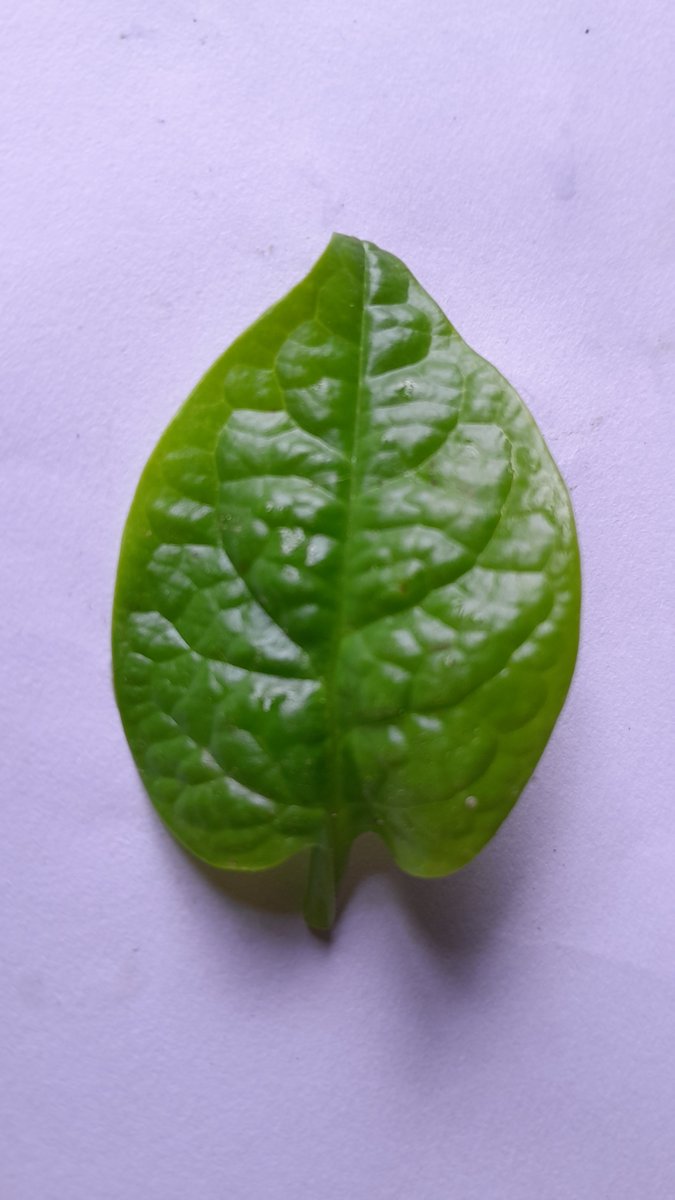
Label: Healthy-Leaf